Rankin (photographer)

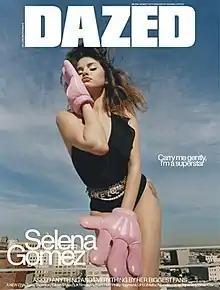
"Dazed & Confused", published spring 2020

Rankin's works have appeared on the cover of magazines including Vogue, Elle, Harpers Bazaar, Vanity Fair, GQ and Rolling Stone.